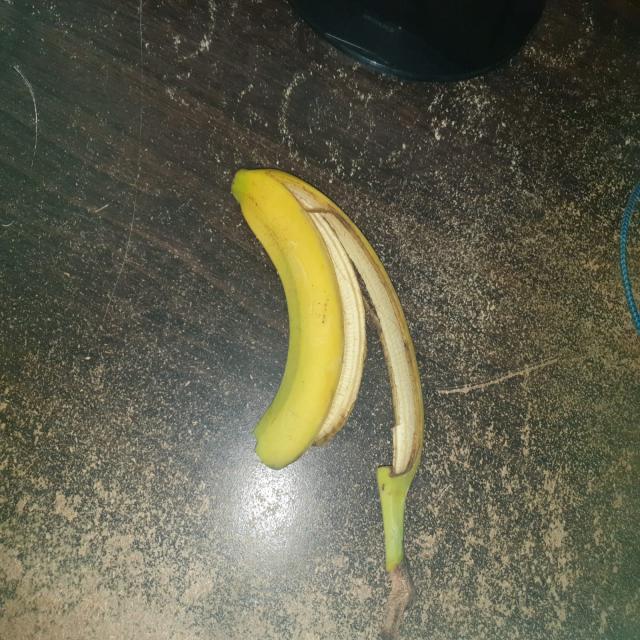
Label: bananas